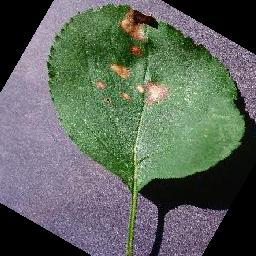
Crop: apple
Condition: black_rot